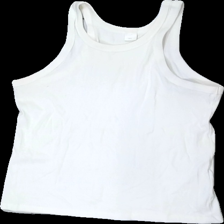
View: front
Type: Top
Category: Unisex
Brand: H&M
Colors: White
Material: 100% cotton
Cut: Regular
Season: All
Stains: Major
Smell: Minor
Damage: Orange stain
Damage location: top center
Damage 2: Sweat stain
Damage 2 location: bottom center
Price range: <50
Recommended usage: Recycle
Description: White ribbed singlet